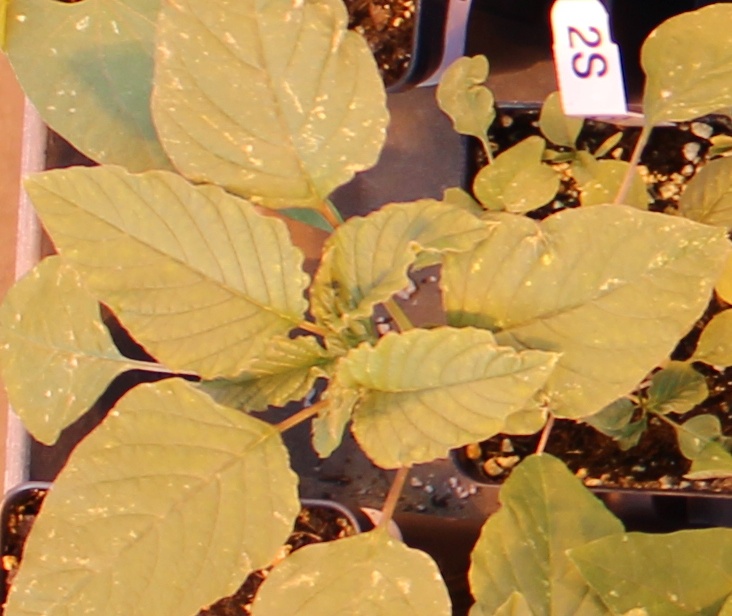
Label: Palmer Amaranth